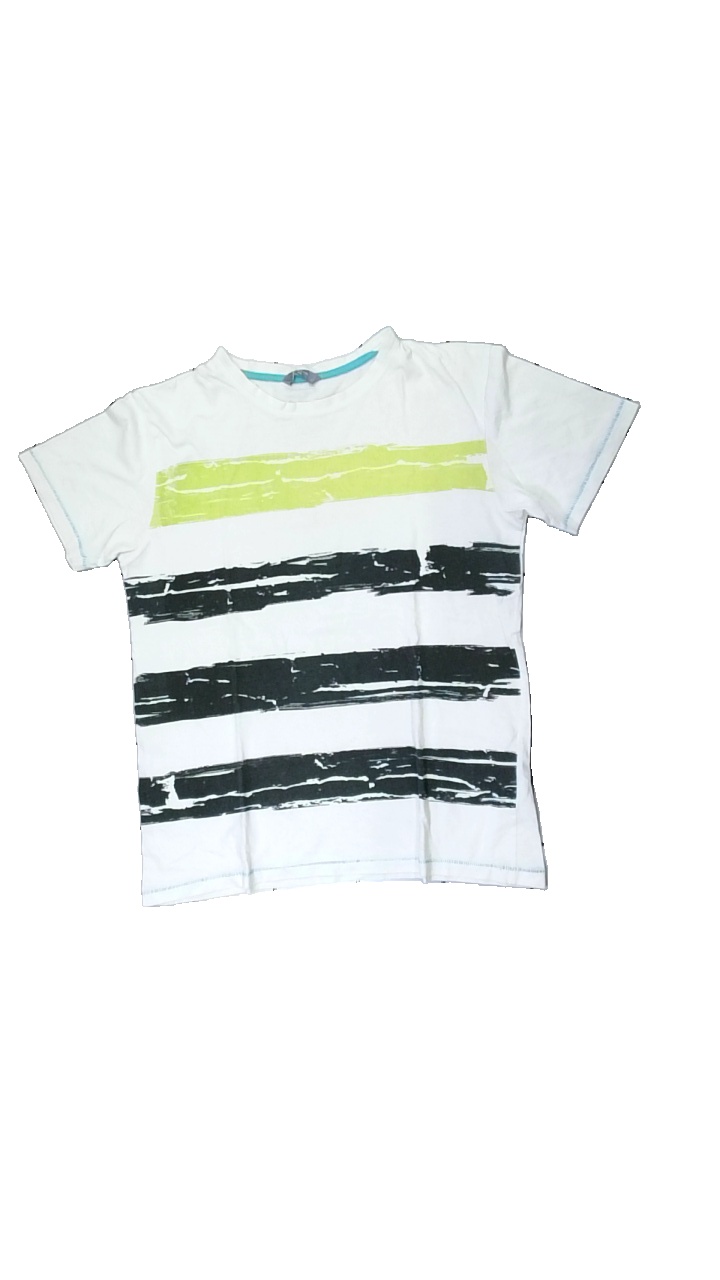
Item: T-shirt (Children)
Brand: Lindex
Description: striped t-shirt for children
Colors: White, Black, Yellow
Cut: Regular, C-collar
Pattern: Striped
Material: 100% cotton
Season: All
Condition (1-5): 3
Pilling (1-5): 3
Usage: Repair
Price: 50-100